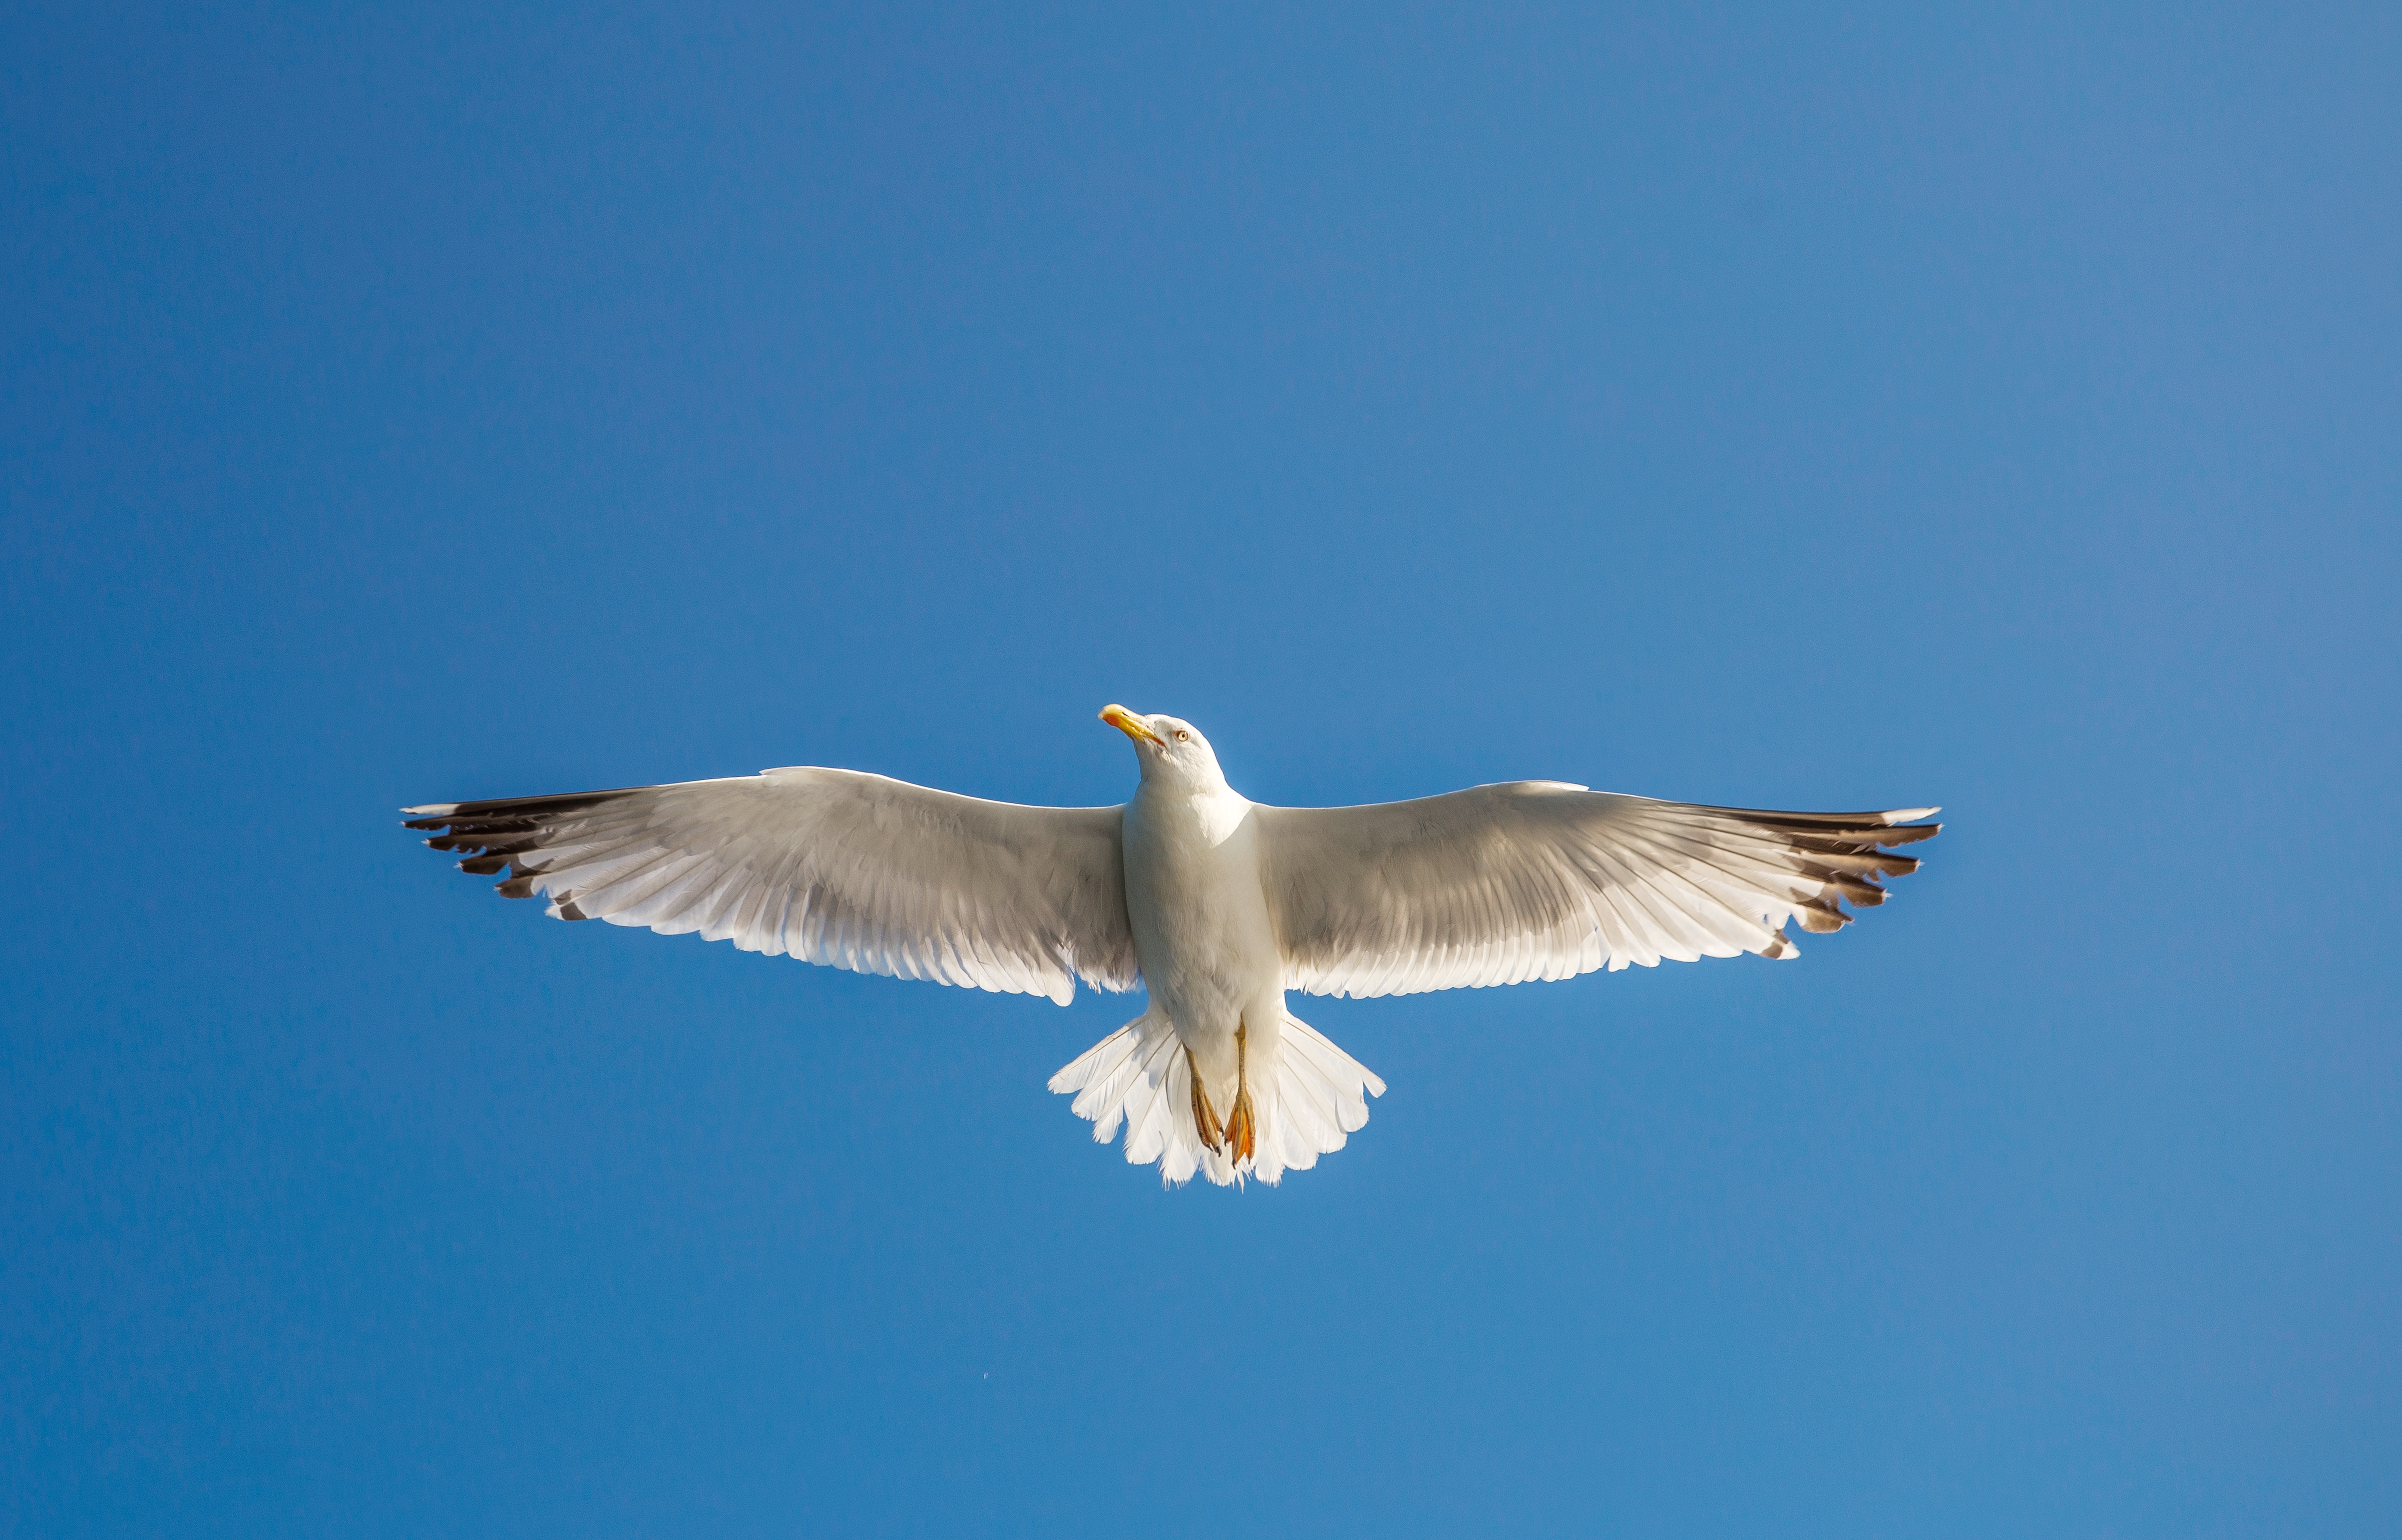
bird, wing, seabird, fly, seagull, gull, beak, flight, wings, animals, vertebrate, ave, bird watching, charadriiformes, european herring gull